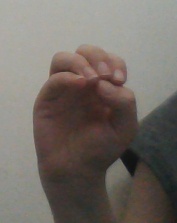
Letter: ha